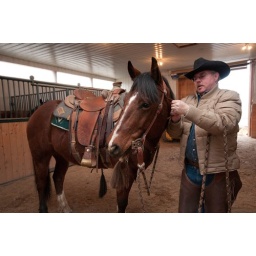
Saddling horse in barn